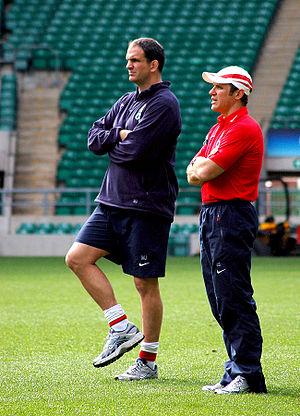
Martin Johnson et Brian Smith.
Brian Anthony Smith, né le 9 septembre 1966 à St George, est un joueur de rugby à XV qui a joué avec l'équipe d'Australie et l'équipe d'Irlande évoluant au poste de demi de mêlée et demi d'ouverture. À sa retraite sportive, il embrasse une carrière d'entraîneur.